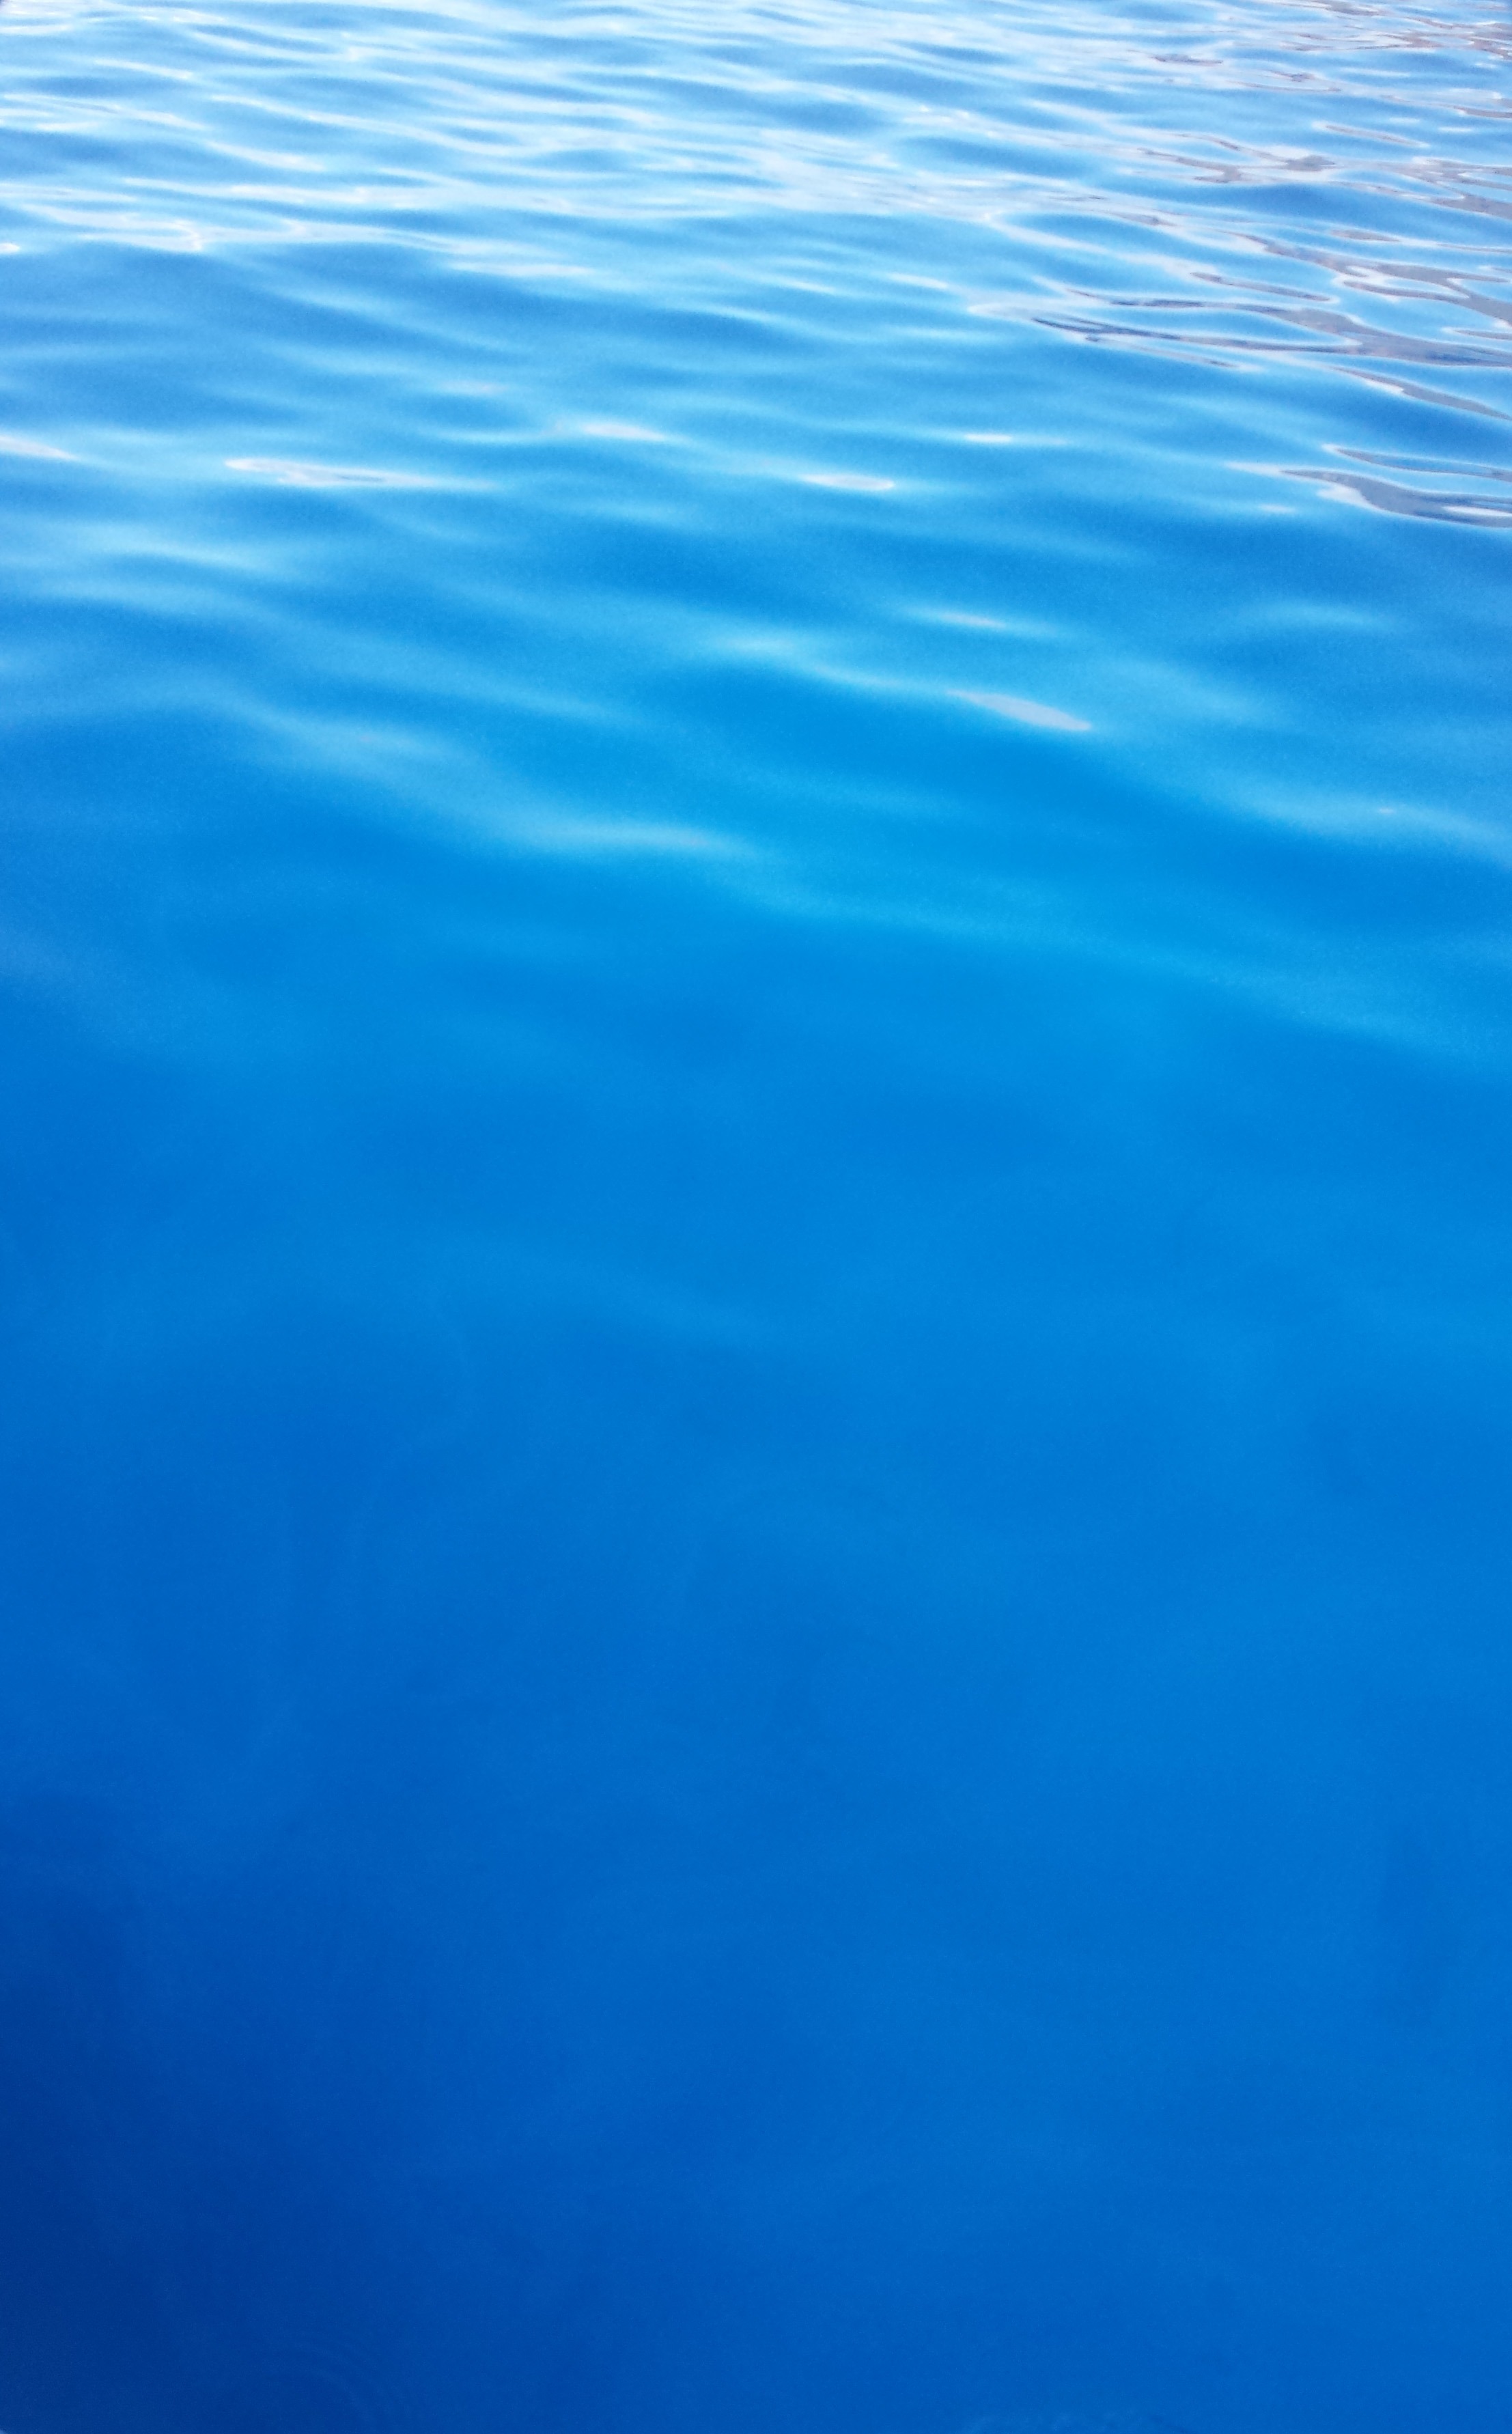
sea, water, ocean, horizon, wave, underwater, swimming pool, tropical, blue, hawaii, pacific, maui, wind wave